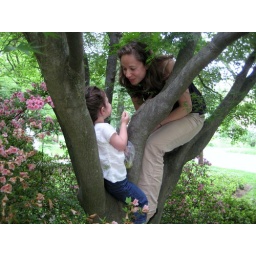
Beautiful birds in the tree